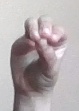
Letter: ha